Mott scattering

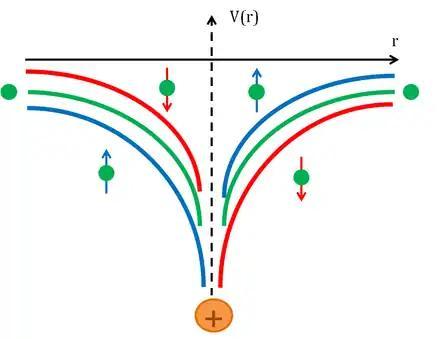
Correction to Coulomb potential due to spin-orbit coupling. The Coulomb potential, result of the interaction of the electron with the charged nucleus is shown in green. The new potential for spin up (blue) and spin down (red) electrons are shown after spin-orbit correctios have been taken into account

In physics, Mott scattering is elastic electron scattering from nuclei. It is a form of Coulomb scattering that requires treatment of spin-coupling. It is named after Nevill Francis Mott, who first developed the theory in 1929.